1. FC Heidenheim

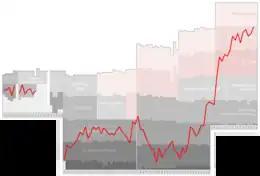
Historical chart of Heidenheim league performance

The club was formed in 2007 through the separation of the football section from parent association Heidenheimer Sportbund, a larger multi sports club that has 5,800 members in 25 departments. The independence of the football side allows it to operate under the stricter economic standards set for professional clubs which are members of the German Football Association (Deutscher Fußball-Bund or DFB).